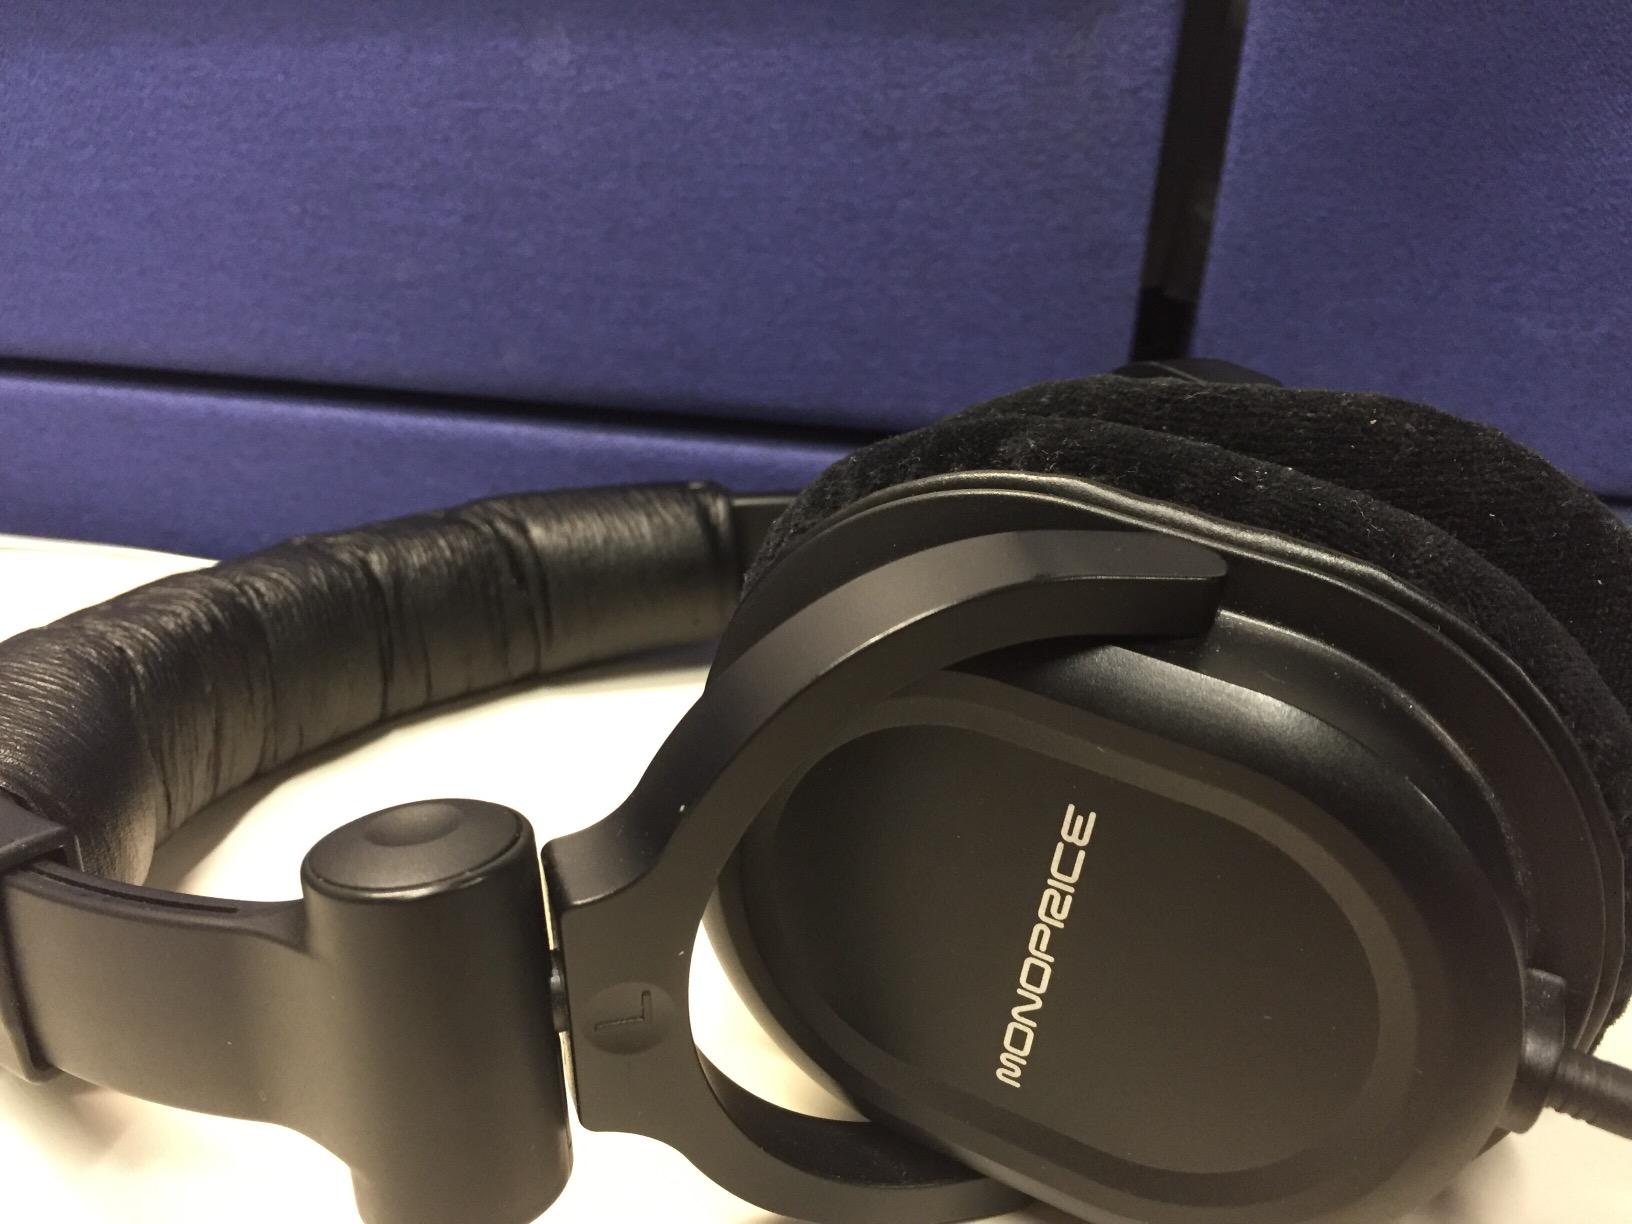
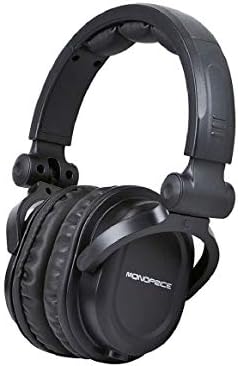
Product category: headphones
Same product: yes